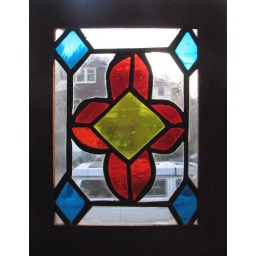
Stained glass in kitchen window